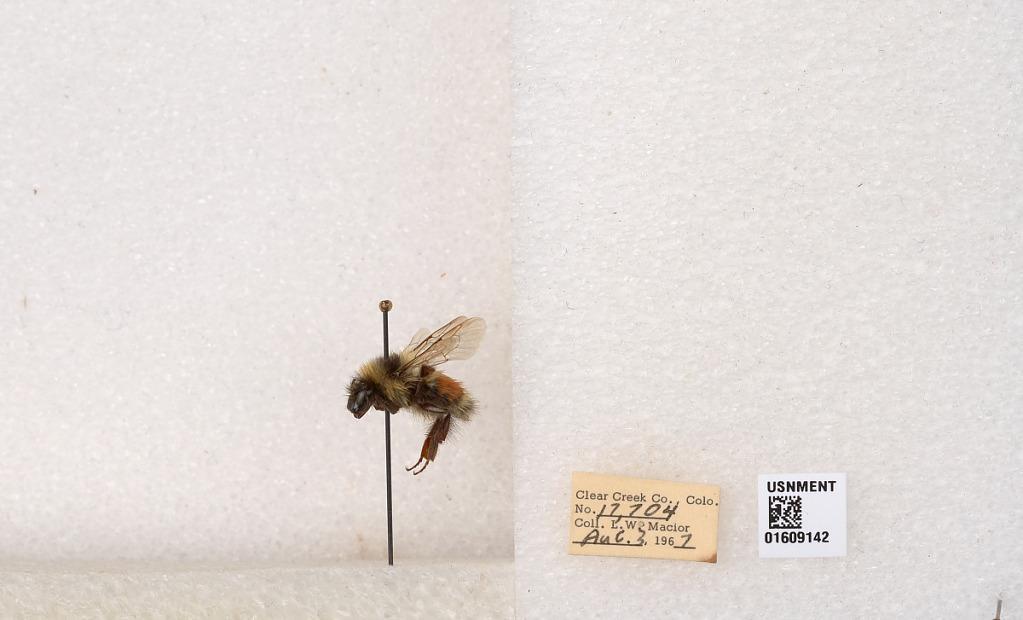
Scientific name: Bombus (Pyrobombus) sylvicola Kirby
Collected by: L. Macior
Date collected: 1967-8-3
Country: United States
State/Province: Colorado
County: Clear Creek
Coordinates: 39.6856, -105.645